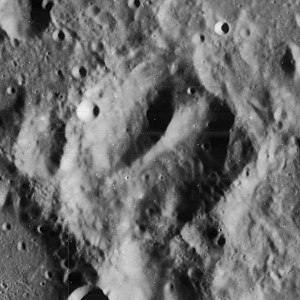
Delaunay (månekrater)
Delaunay er et nedslagskrater på Månen. Det befinder sig på Månens forside og er opkaldt efter den franske astronom Charles E. Delaunay.